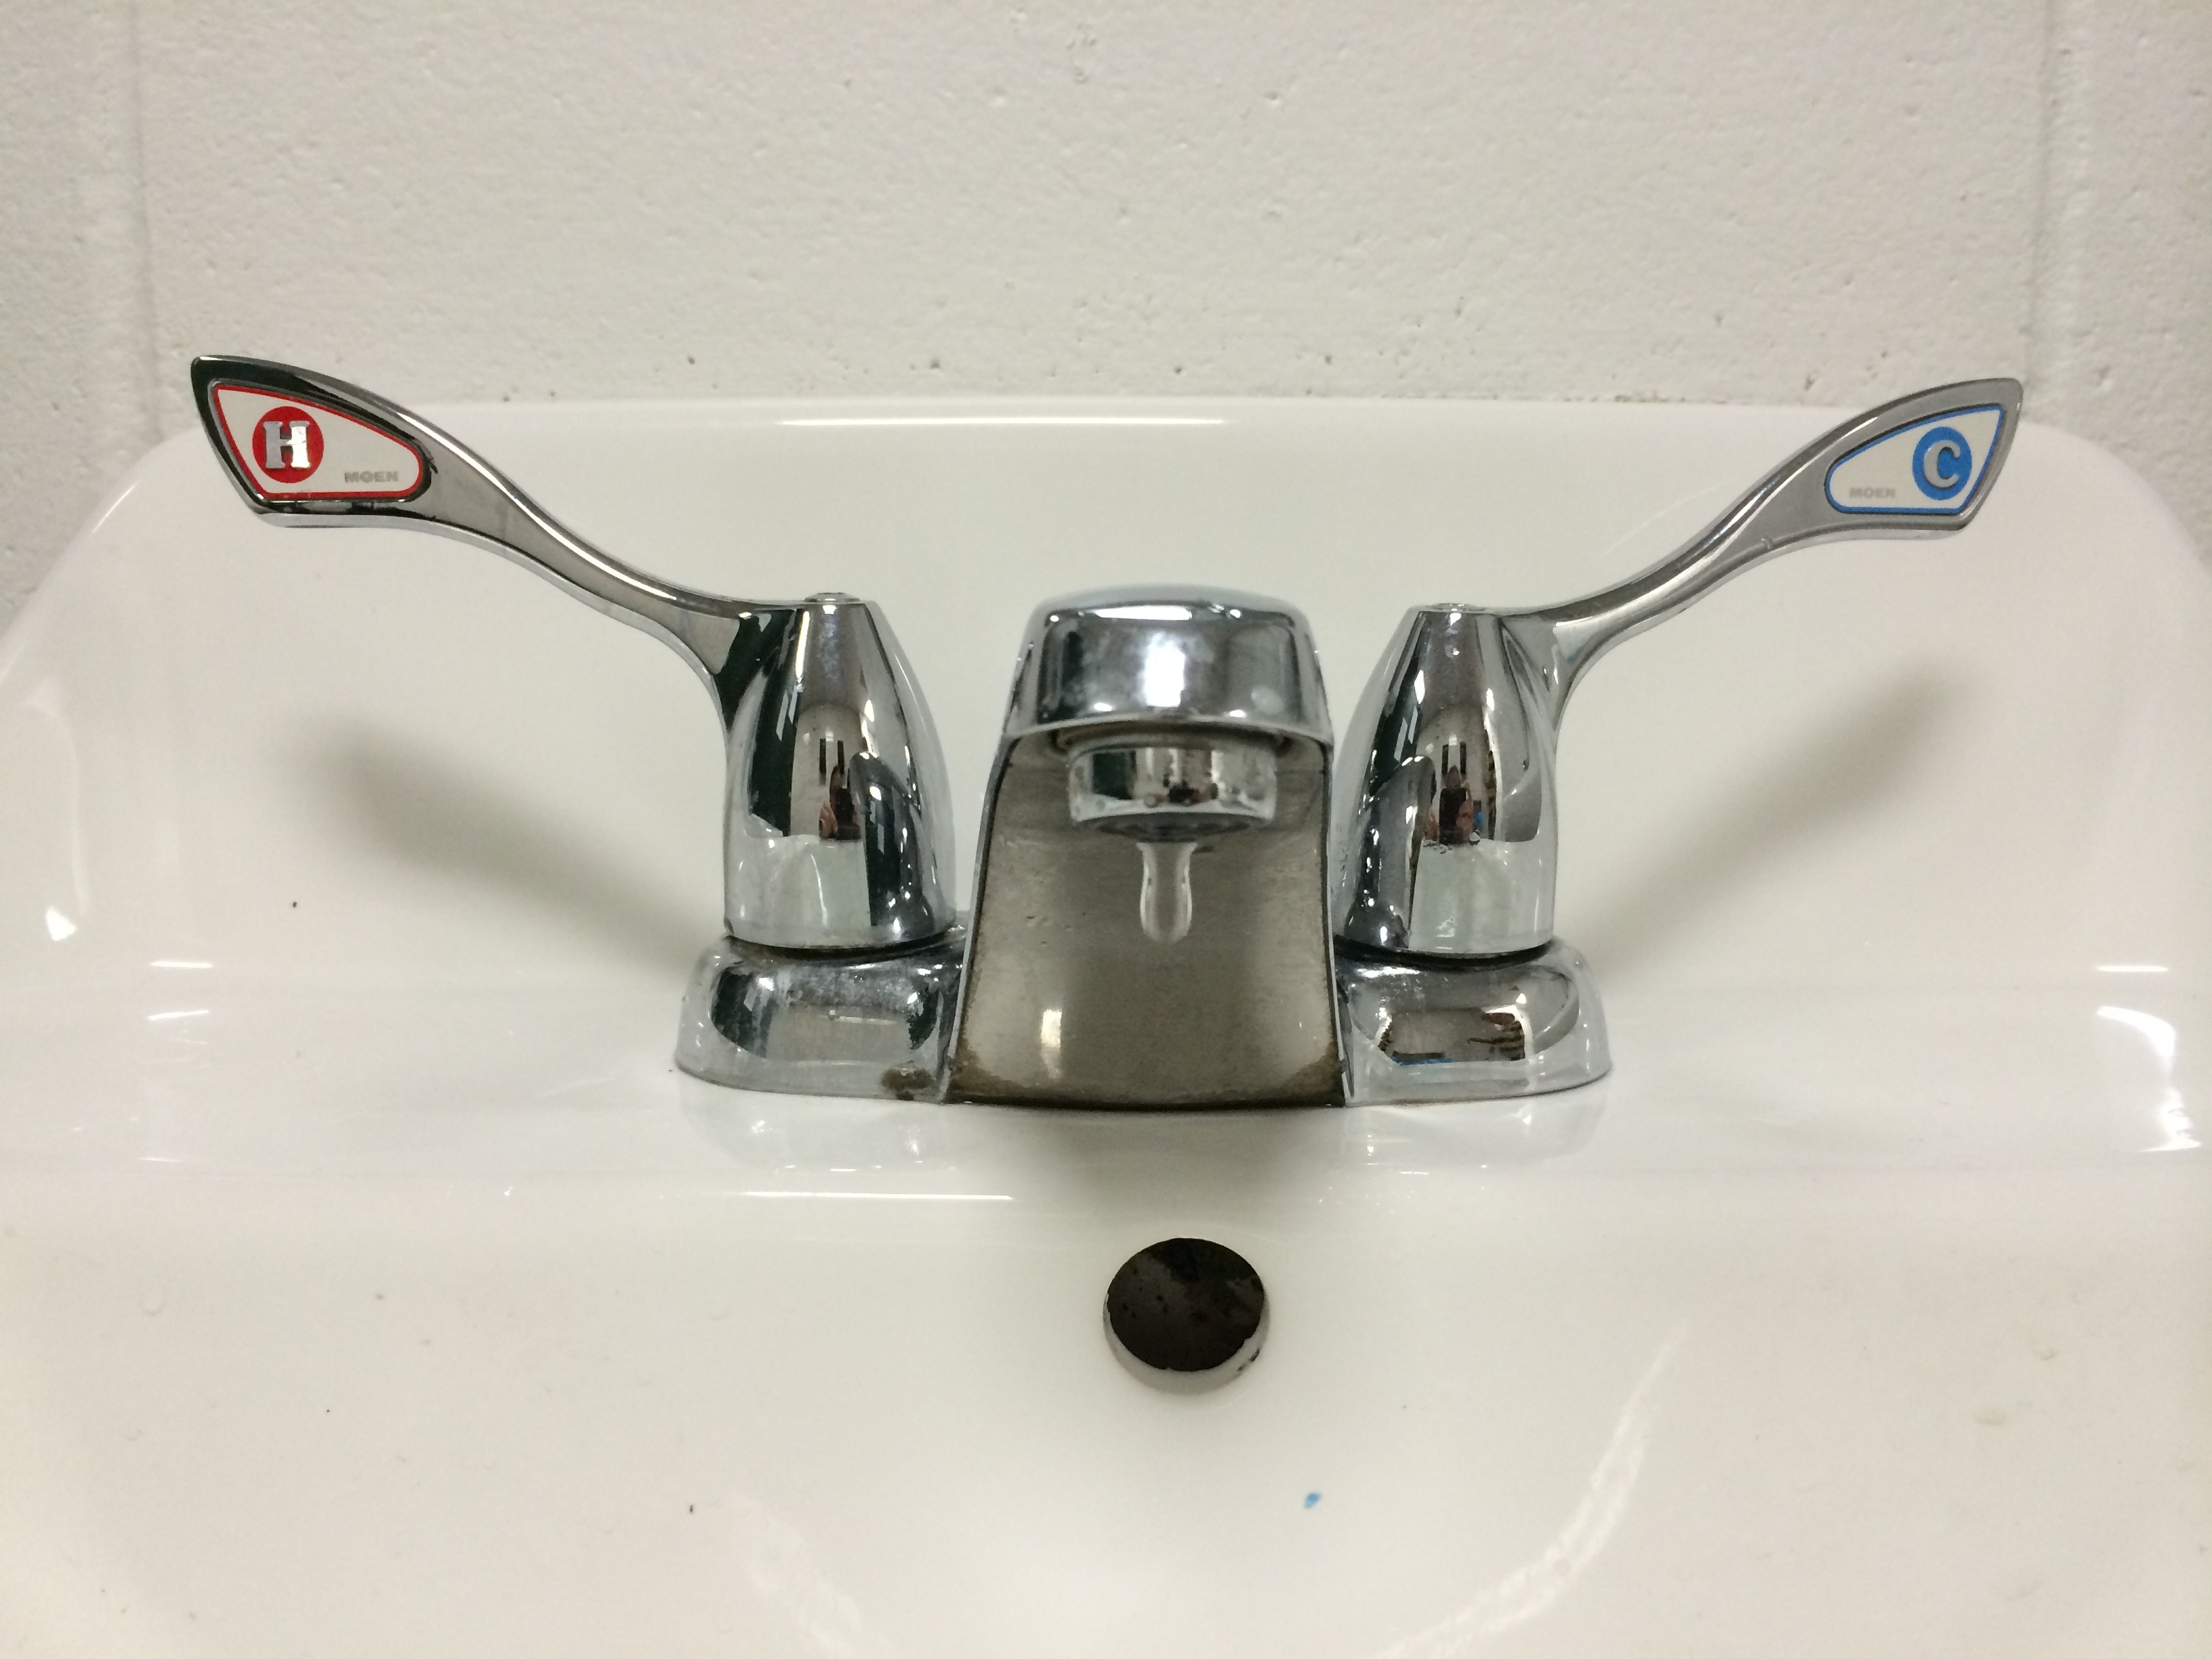
wheel, drink, sink, object, espresso, eyes, tap, faucet, strange, plumbing fixture, small appliance